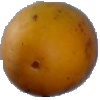
Label: Cucumber Ripe 2